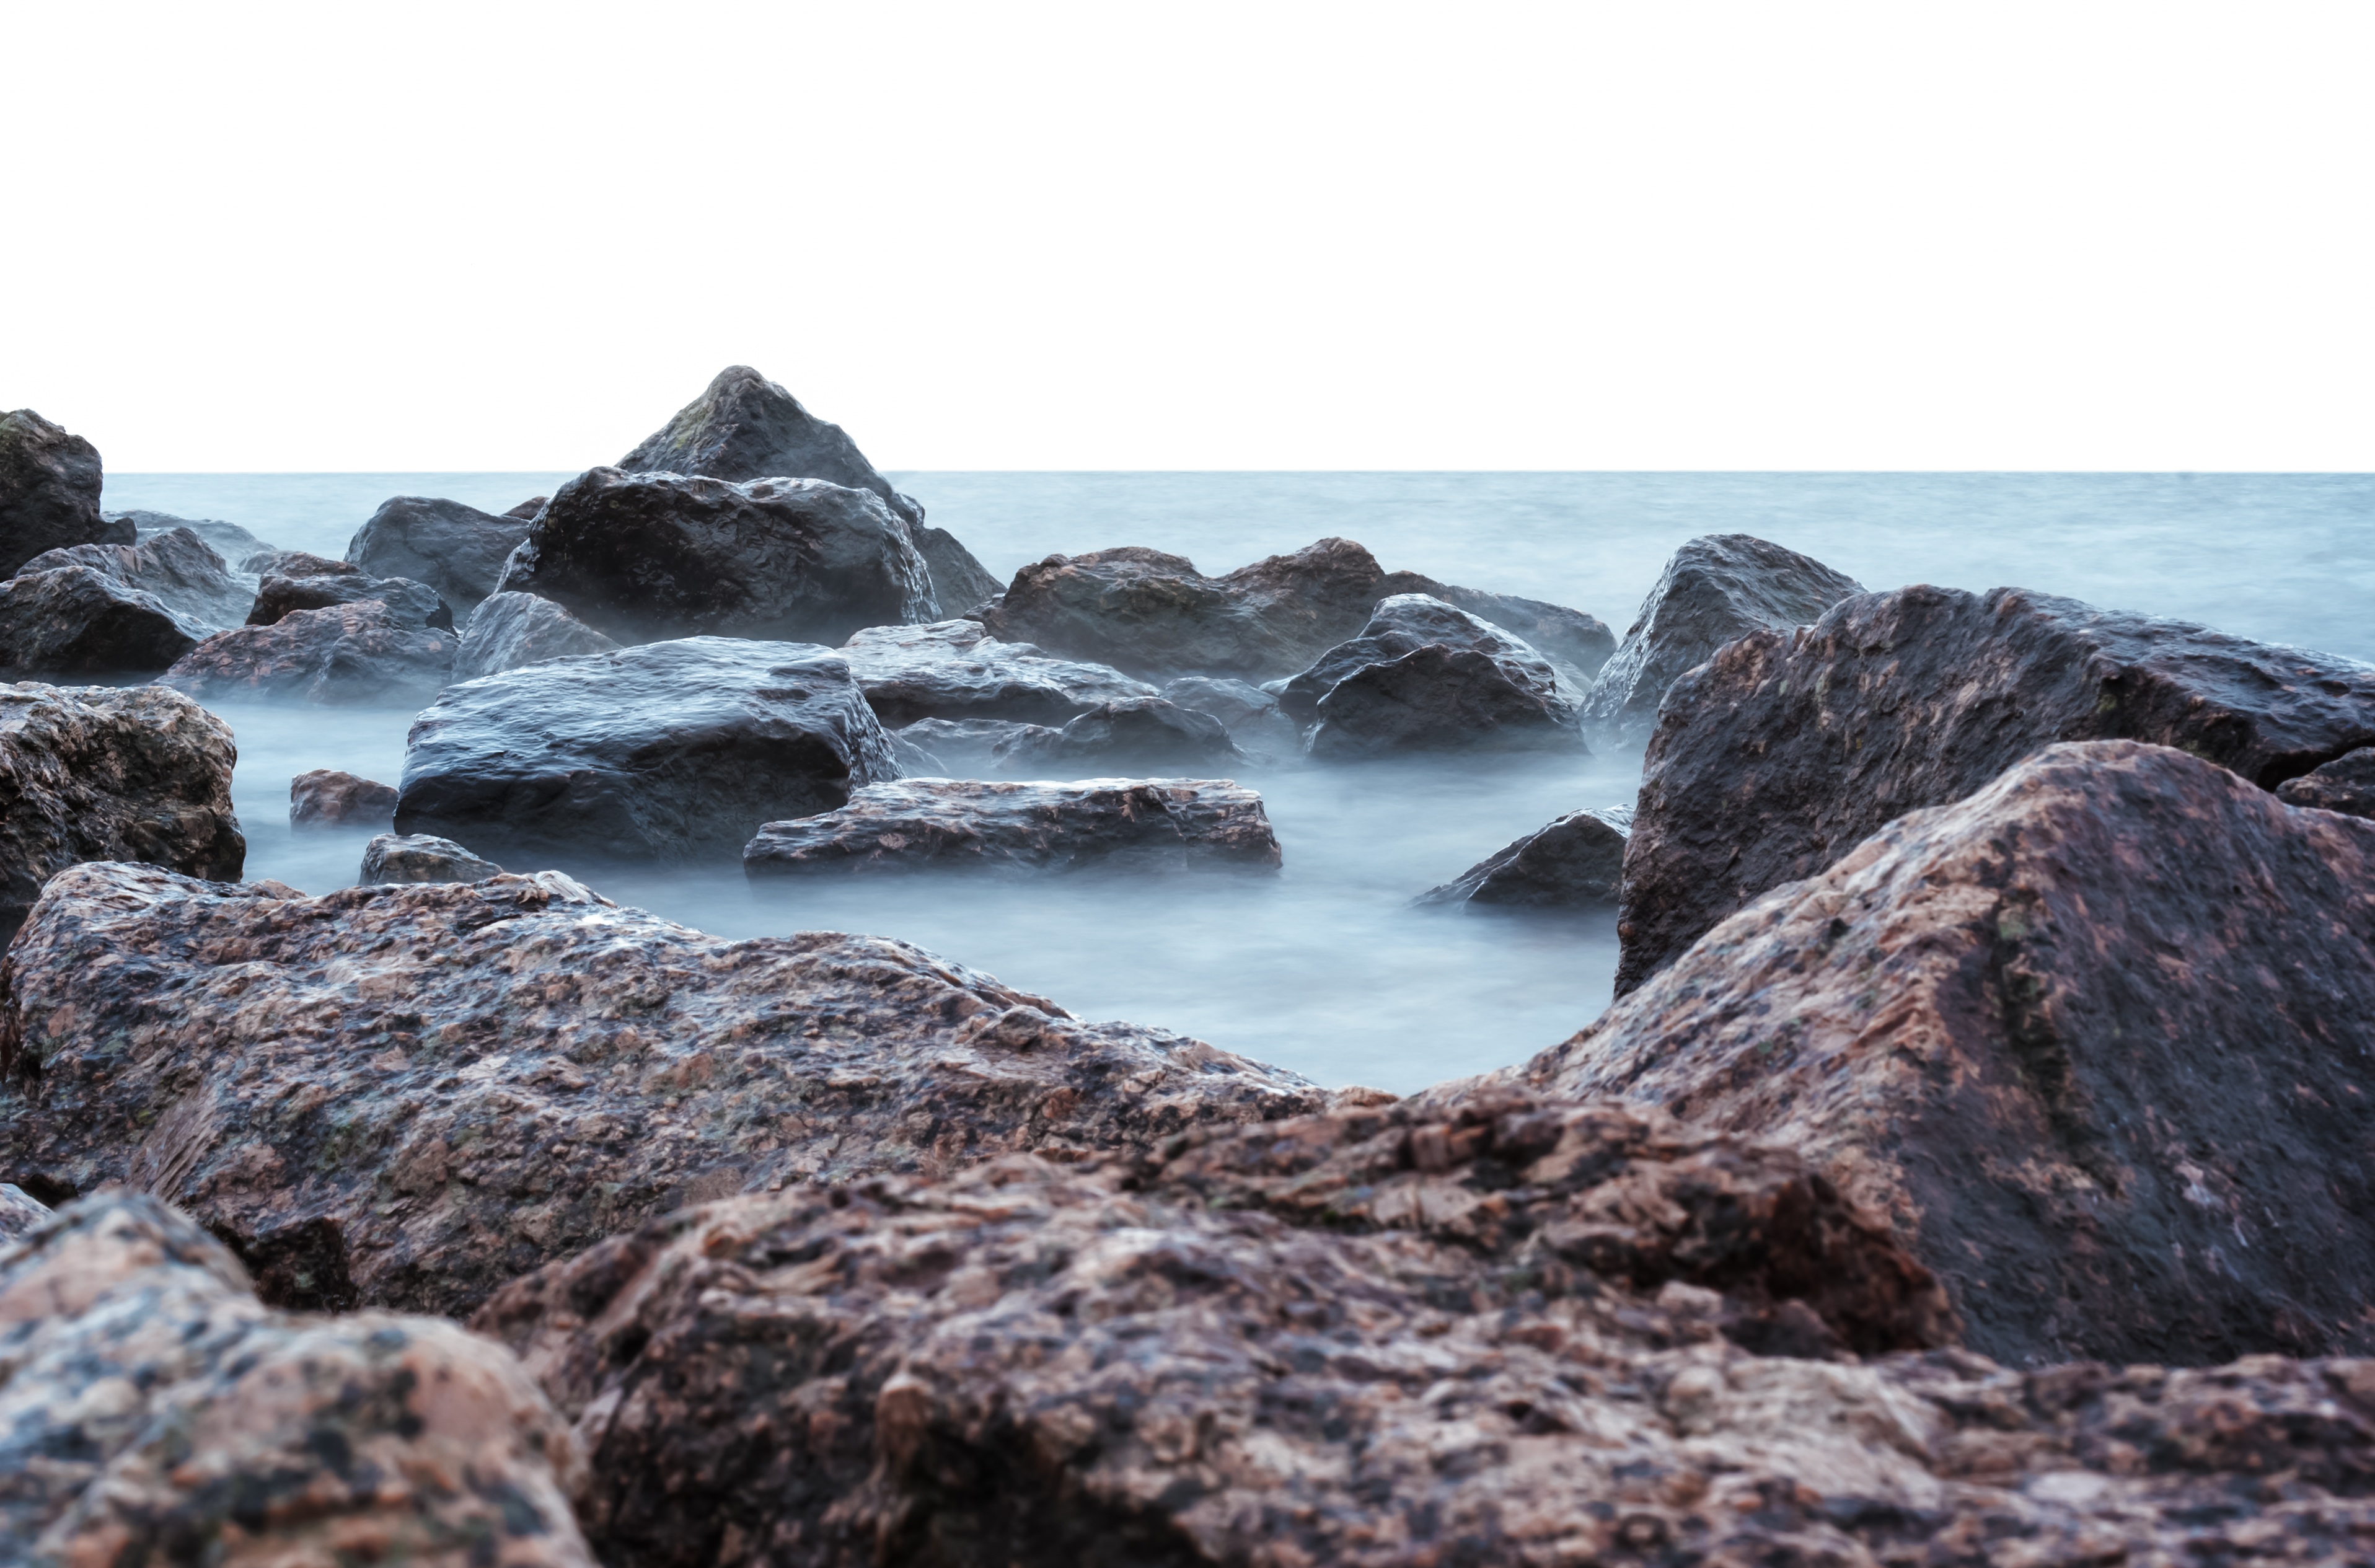
landscape, sea, coast, rock, ocean, mountain, shore, wave, cliff, cove, bay, terrain, material, body of water, geology, cape, wind wave